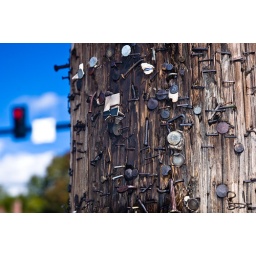
This interesting telephone pole sits at the intersection of Main and Beach Streets in Saco, Maine.